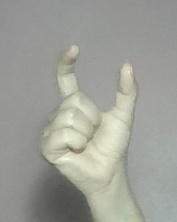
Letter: nun